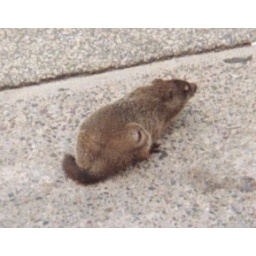
This woodchuck had crawled under a car on University Avenue, and was left in the street when the car left.